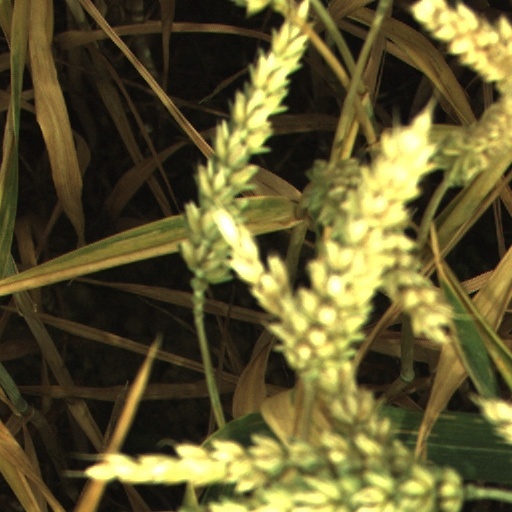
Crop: wheat